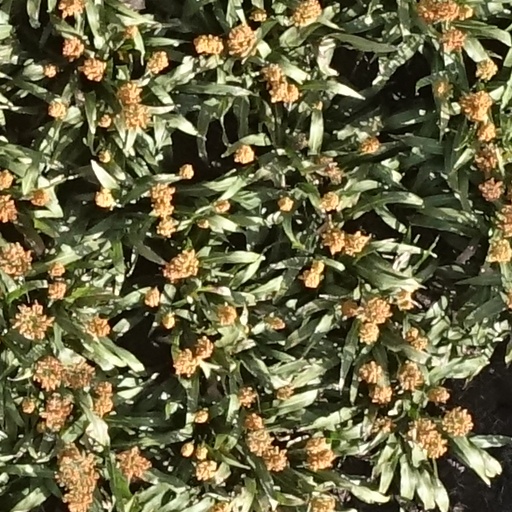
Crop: sorghum